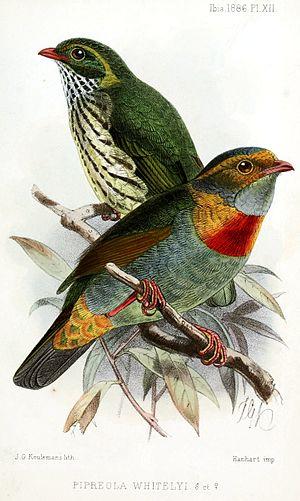
Le Cotinga cordon-rouge est une espèce de passereaux de la famille des Cotingidae.